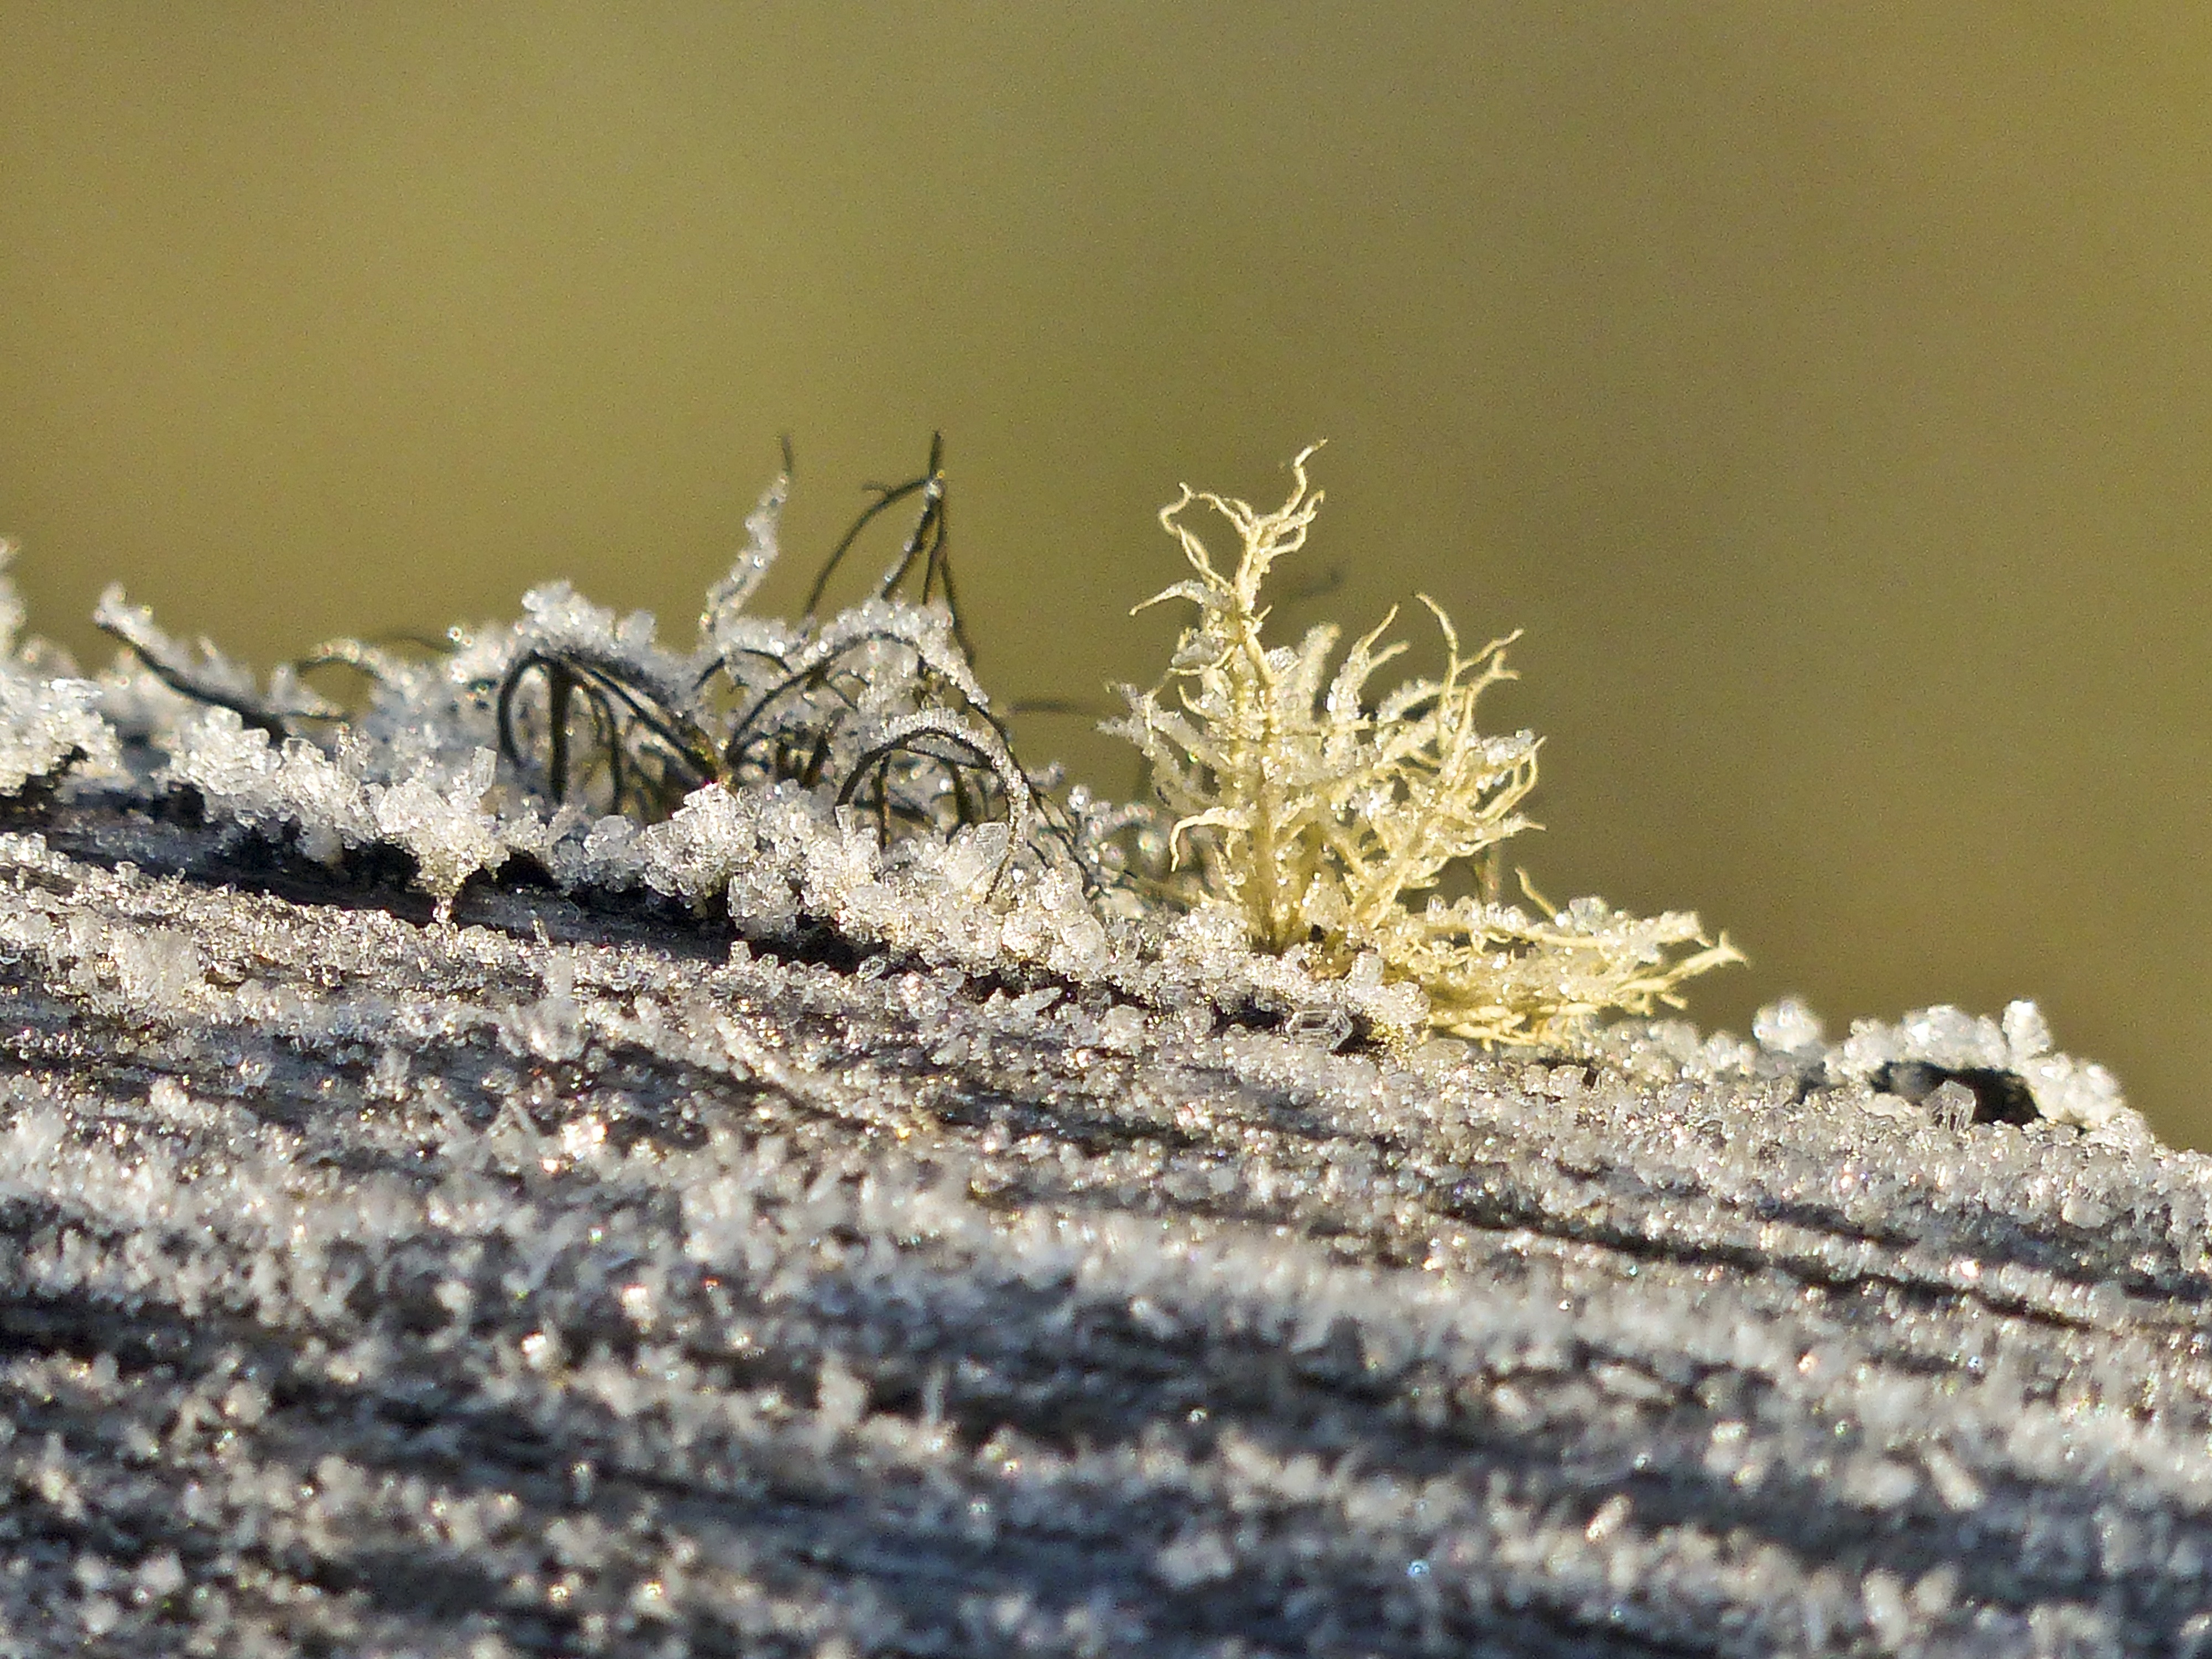
tree, nature, branch, snow, winter, fence, plant, wood, leaf, flower, frost, moss, wildlife, macro, frozen, flora, season, fauna, close up, outside, frosted, macro photography, ice covered